Jed Davis (politician)

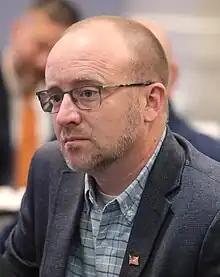

Jed Davis is a Republican member of the Illinois House of Representatives from the 75th district. He was elected to the position in the 2022 election against Democratic candidate Heidi Henry on November 8, 2022. He assumed the seat on January 11, 2023.